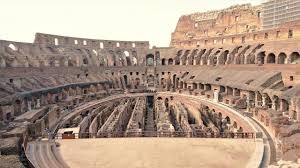
Landmark: Roman Colosseum